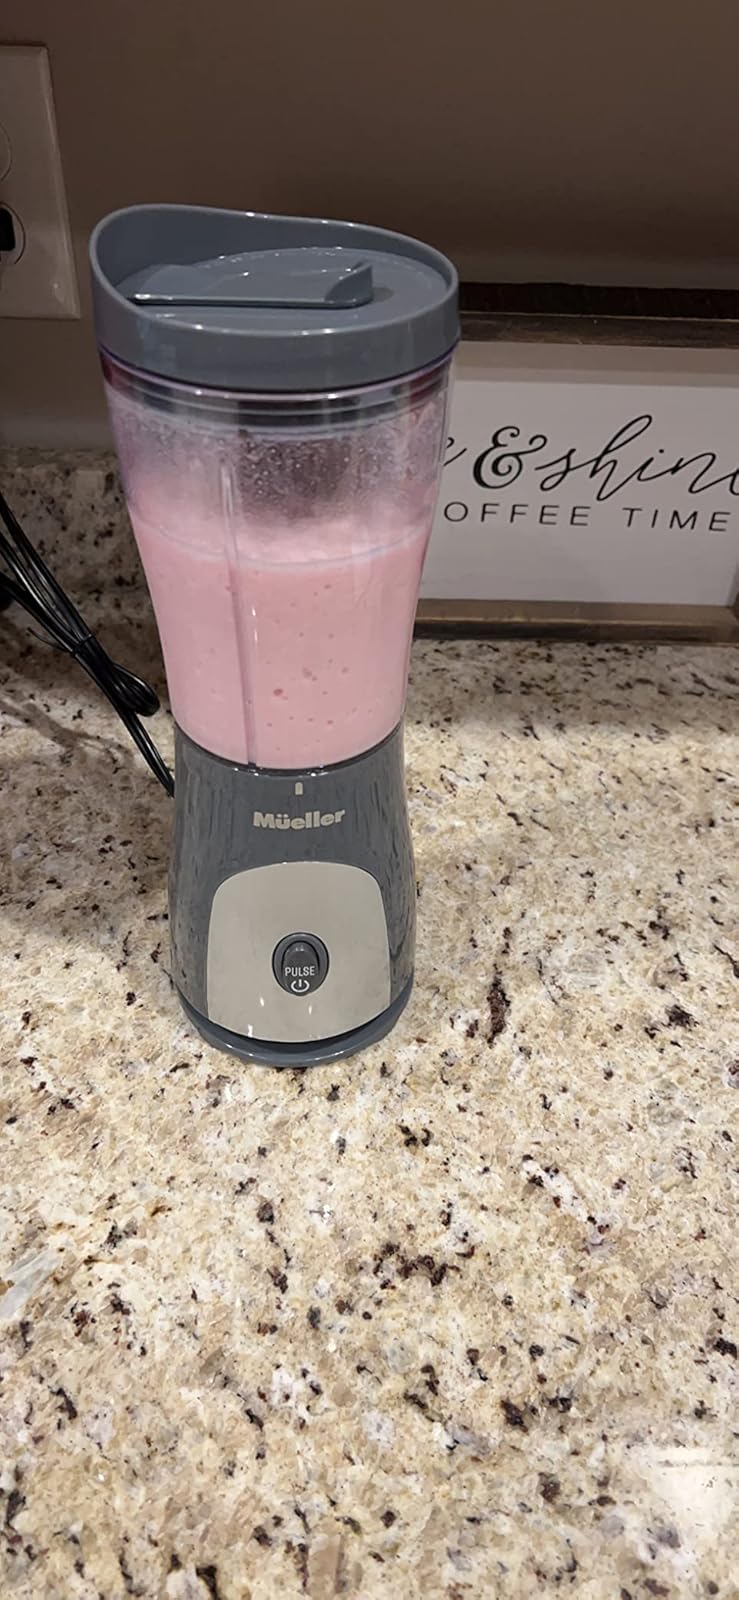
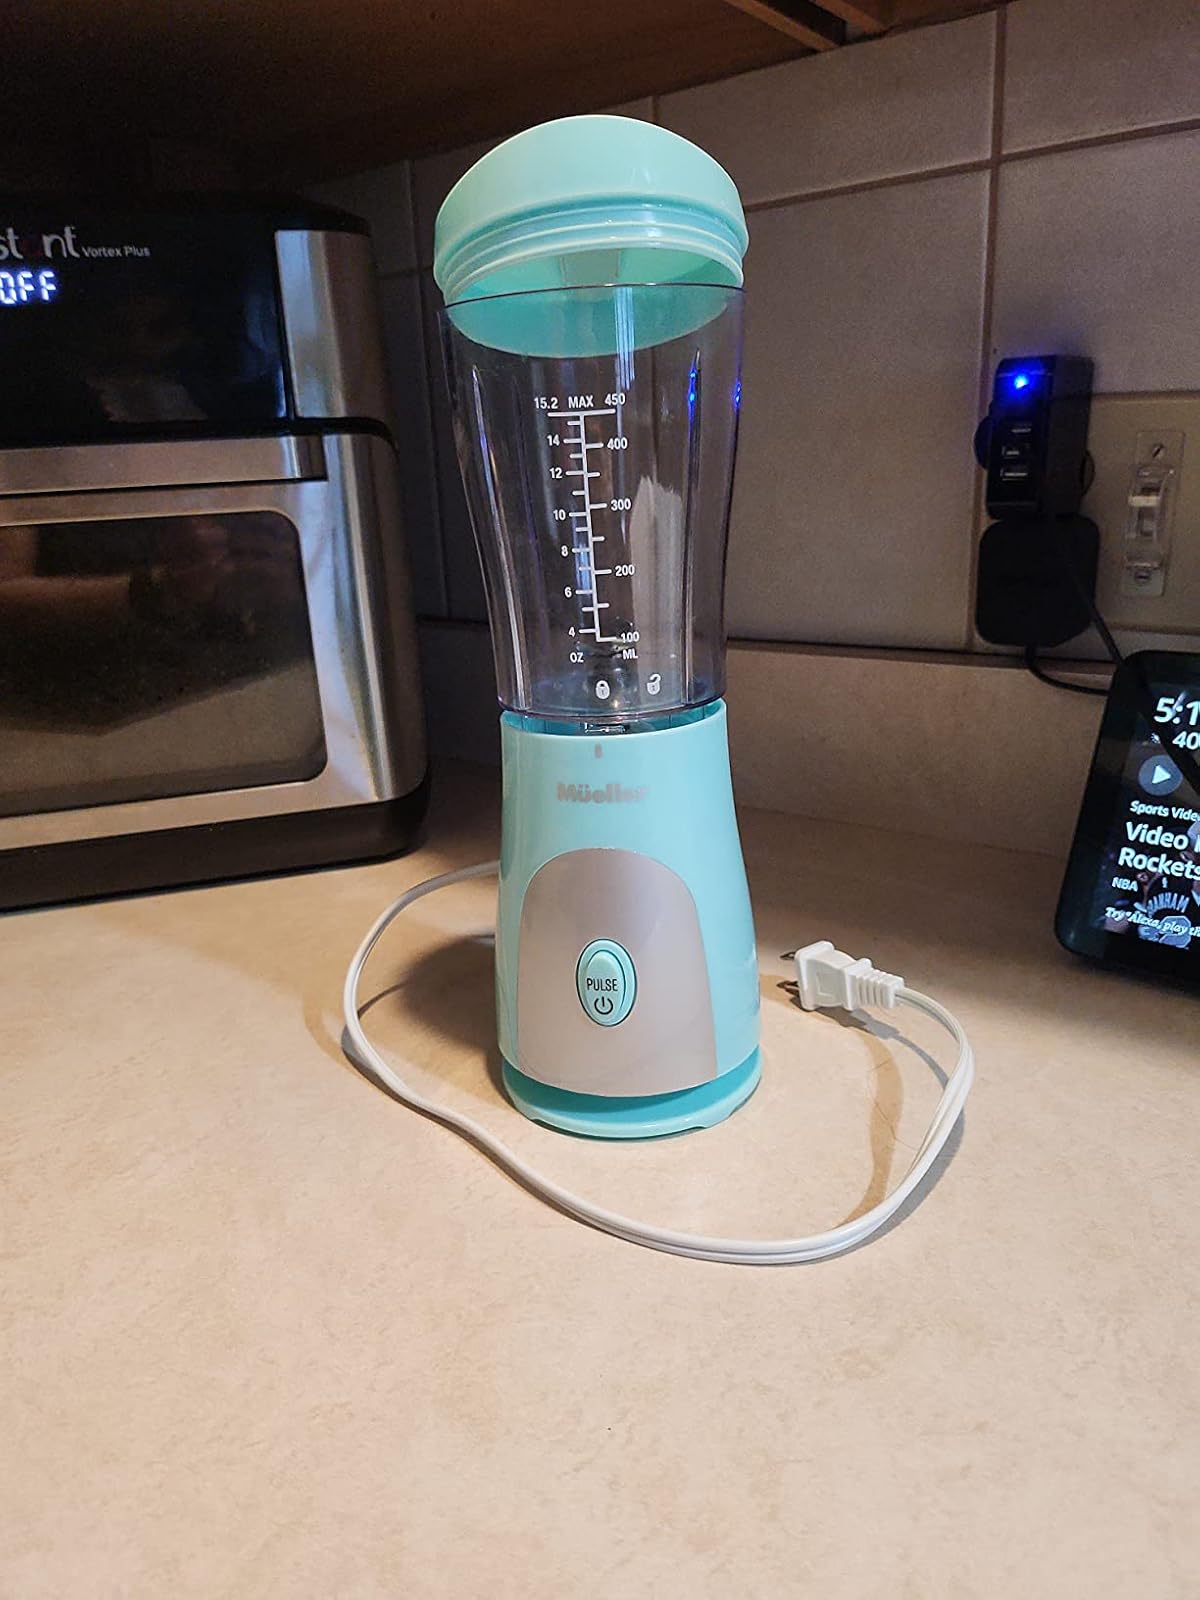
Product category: items_blender
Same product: no